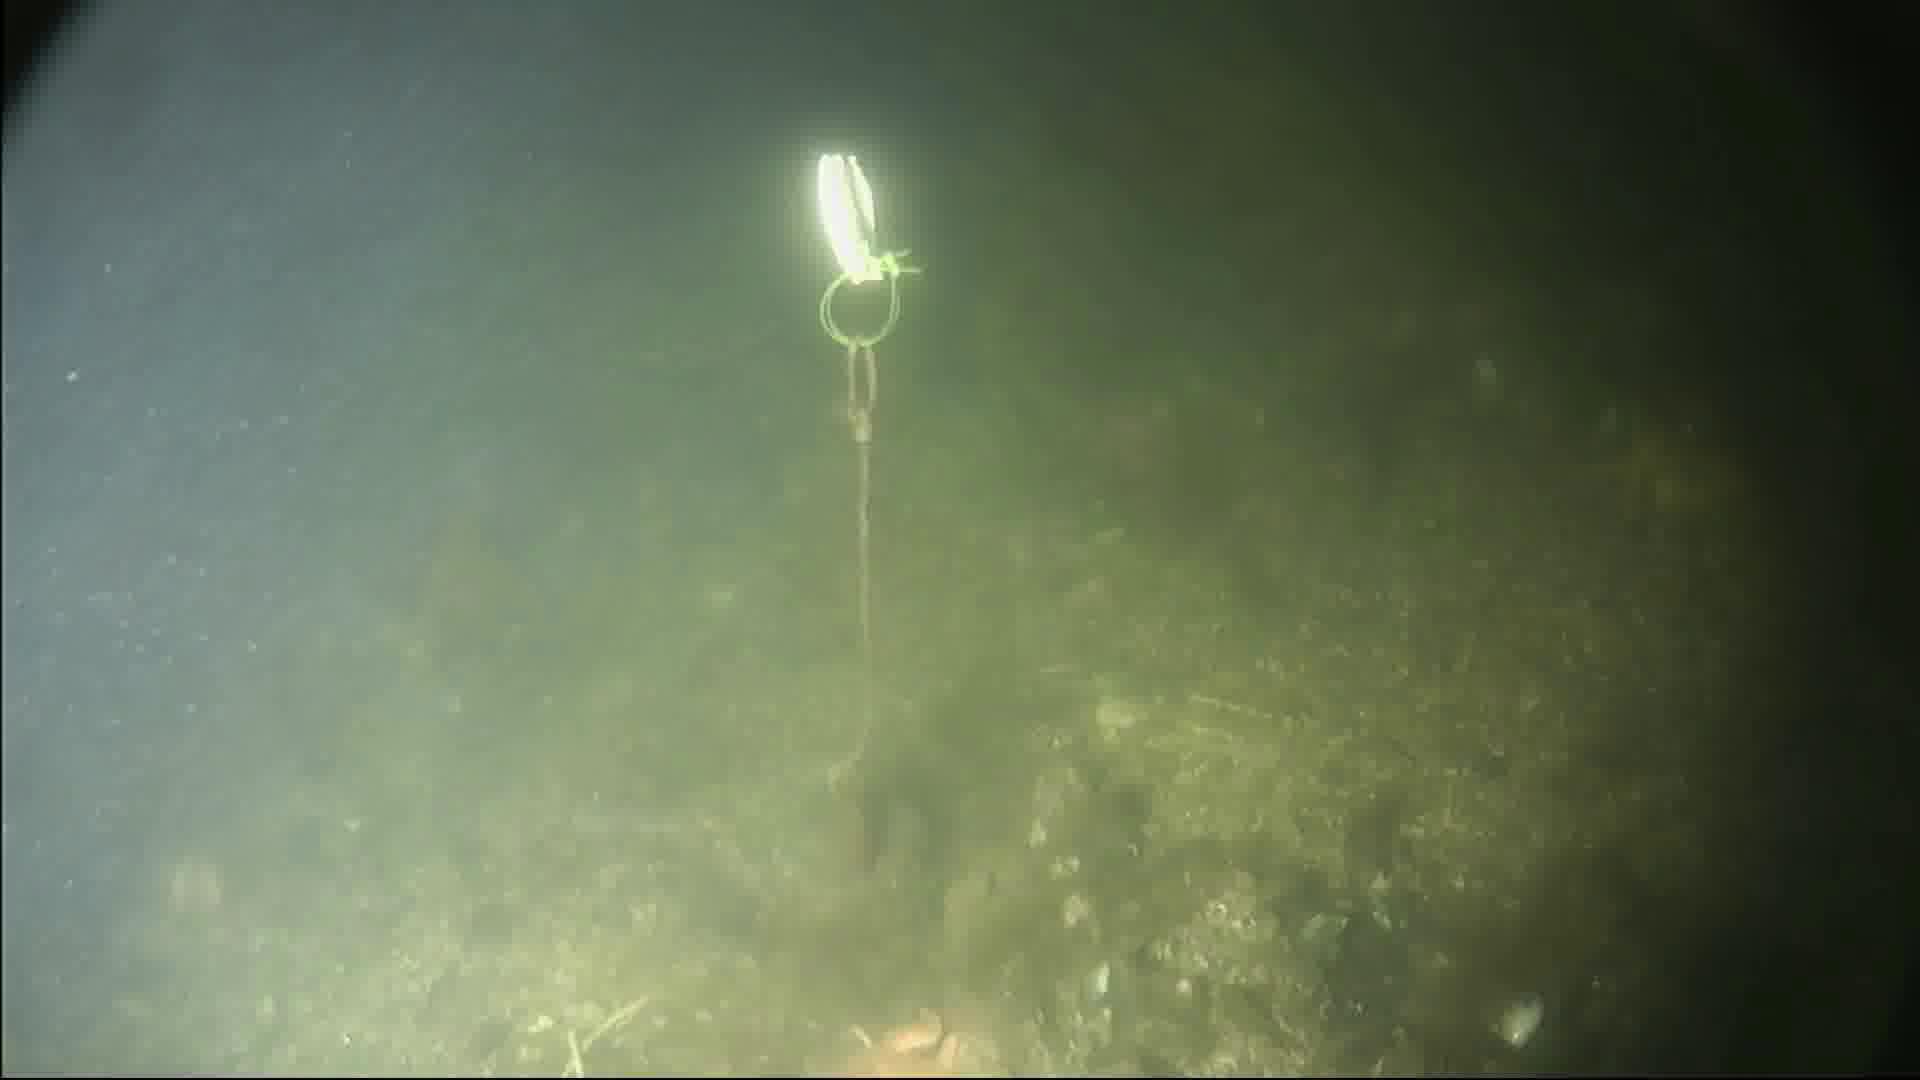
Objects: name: starfish
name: shrimp